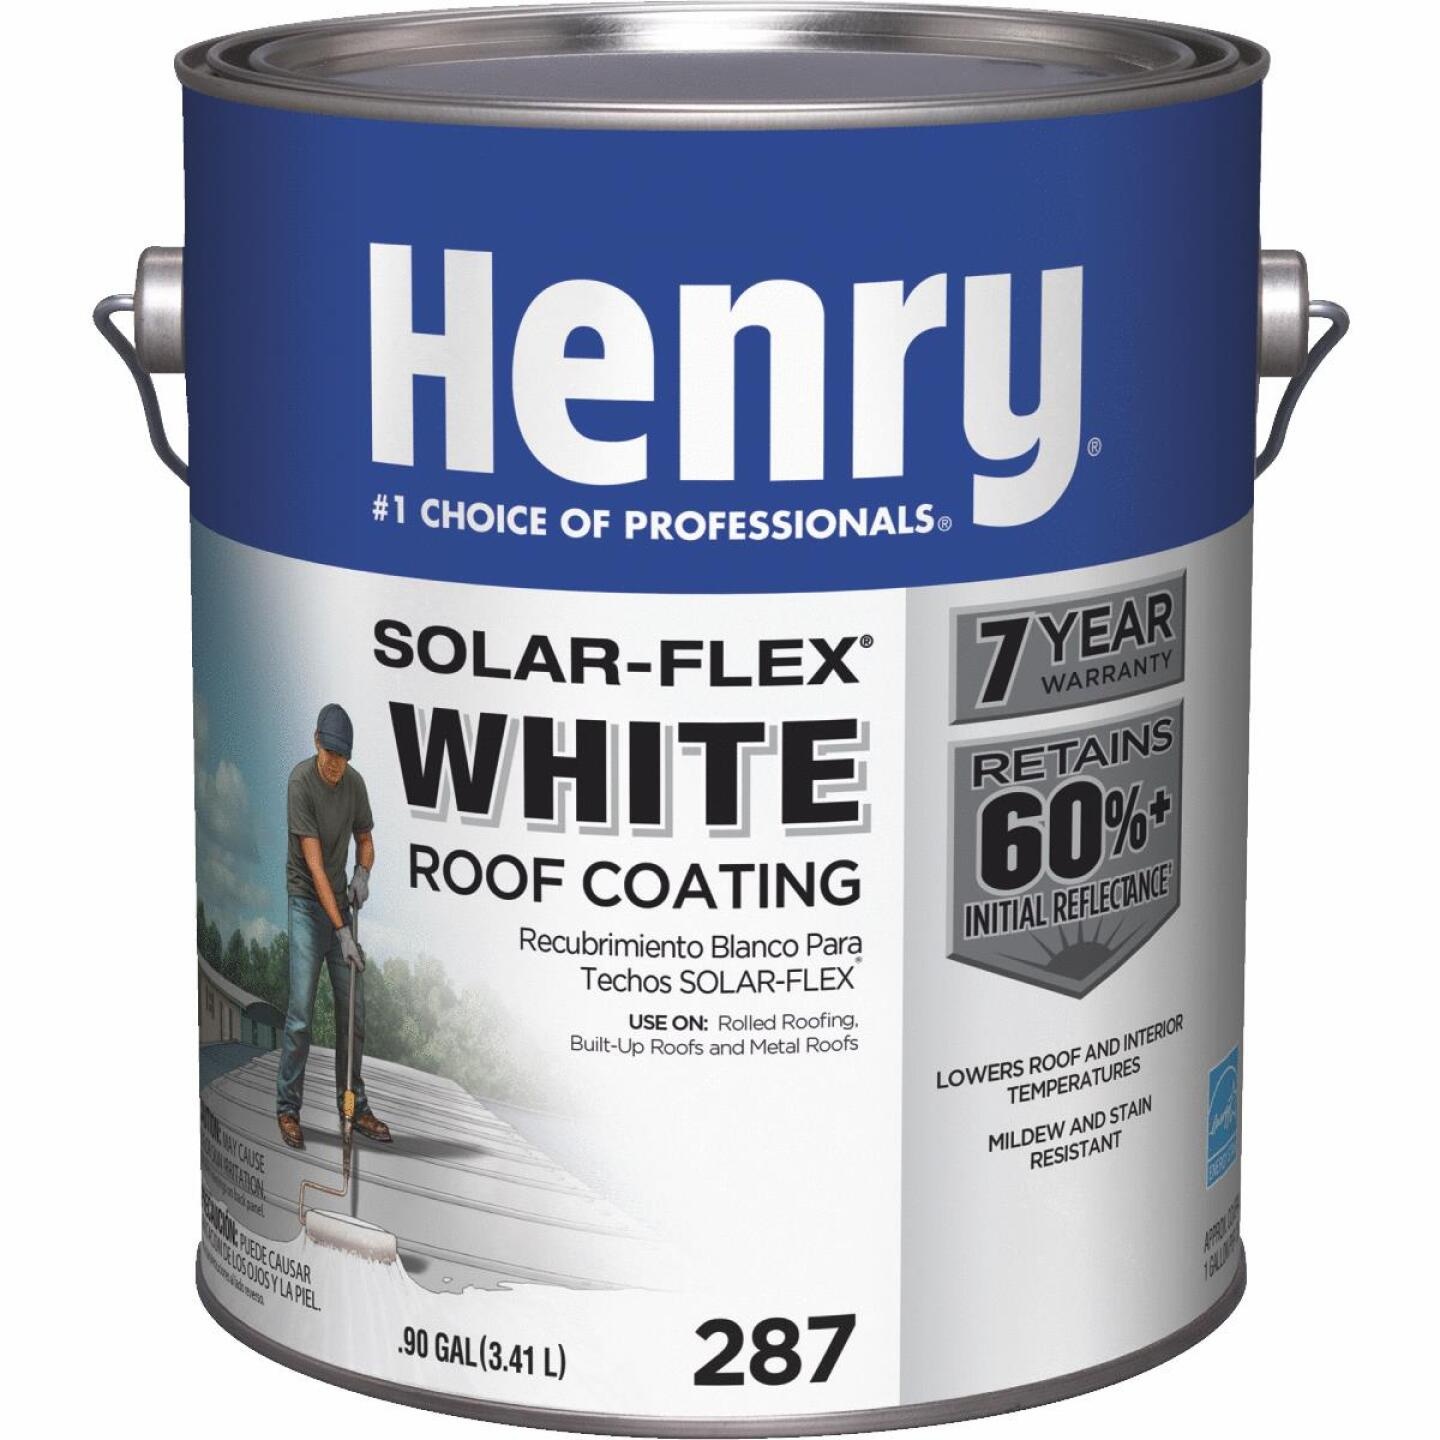
Henry Solar-Flex 1 Gal. White Acrylic Latex Elastomeric Roof Coating
Elastomeric, water-based, acrylic latex coating. Highly resistant to disbonding, chalking, mildew, and discoloration. Bright white with excellent hide . Lowers roof and interior temperatures. Prolongs roof life. Reduces air conditioning costs. Recommended for: Well drained surfaces which do not pond water, well adhered weathered previously coated white or aluminum roof surfaces, mineral surface cap sheet (conventional, SBS, or APP), smooth surface, stucco, parapet walls. Can be applied to a dry or slightly damp (not wet) surface. For use on a properly drained roof. Apply 2 coats. Allow to dry between coats. 7 year warranty.
Brand: Henry
Category: Hardware > Building Consumables > Protective Coatings & Sealants > Roof Sealants